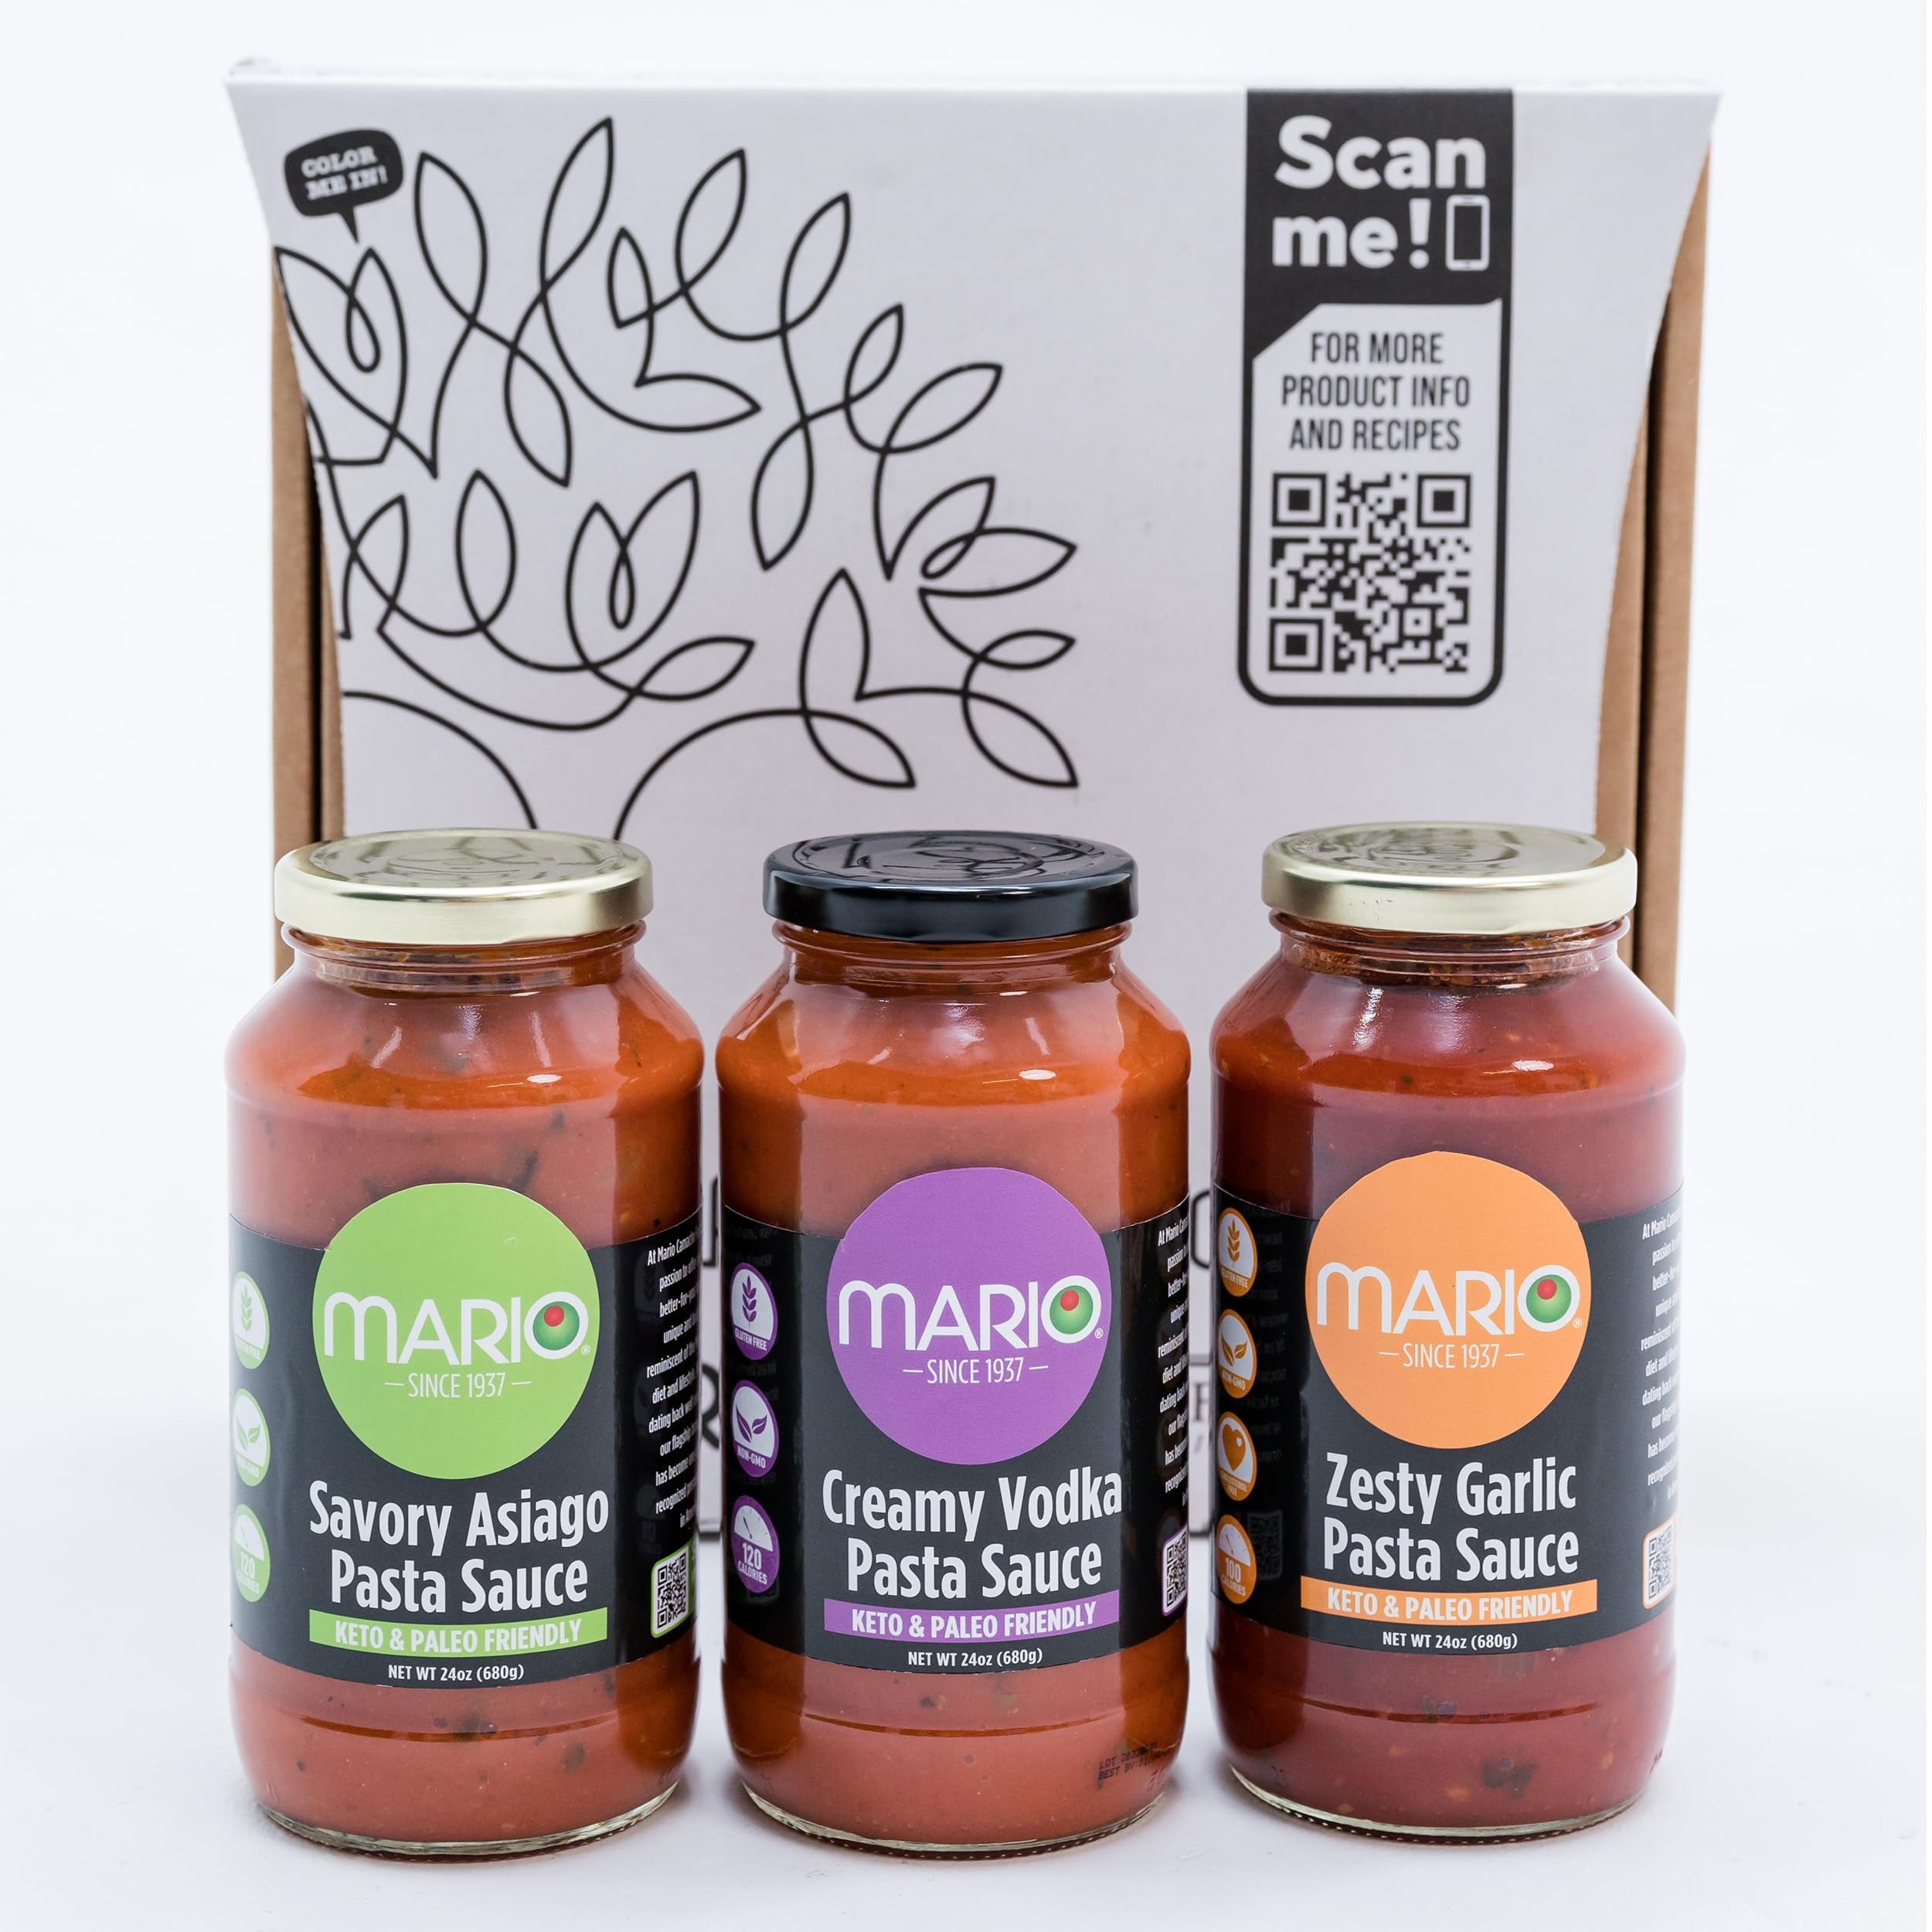
Item Name: Mario Camacho Foods Pasta Sauce Variety Pack – Low-Carb Pasta Sauce in 3 Delicious Flavors - Vodka Sauce, Savory Asiago Marinara, & Zesty Garlic Marinara Sauce - 24oz Jars (Pack of 3)
Bullet Point 1: Bold Italian flavor: Our Mario sauces stay true to their classic Italian roots, making them the perfect carb-conscious pasta sauces; slow cooked in small batches with high-quality wholesome ingredients that are sure to please
Bullet Point 2: Delicious variety: This variety pack features a creamy vodka sauce, savory asiago, and zesty garlic spaghetti sauces; pair with your preferred pasta, use in your favorite recipe or accompany your favorite meatballs with our delicious spaghetti sauce
Bullet Point 3: Low-carb pasta sauce: Mario Pasta Sauce is a carb-conscious sauce that’s also Non-GMO, gluten-free, cholesterol-free, and kosher with no added sugars
Bullet Point 4: More ways to enjoy: At Mario Camacho, our lineup of specialty foods also includes stuffed peppers, capers, onions, olive oil, maraschino cherries, jam, preserves, and herbal medicinal tea
Bullet Point 5: Innovation and social responsibility: We strive to bring you delicious food in packaging that is a delight to use, leaves little to no footprint on the environment, and gives back to our employees, the community, and our world
Value: 1.0
Unit: Count

Price: 4.98